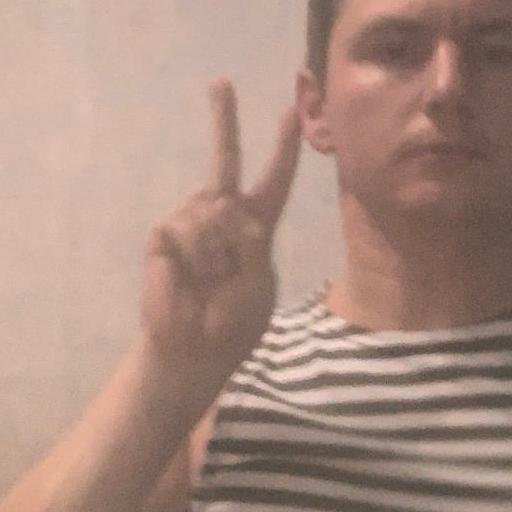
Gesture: peace